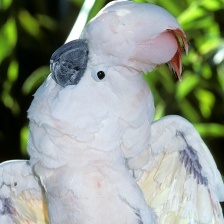
Species: COCKATOO
Scientific name: CACATUIDAE
ImageNet parent category: sulphur-crested_cockatoo